River Hill, Columbia, Maryland

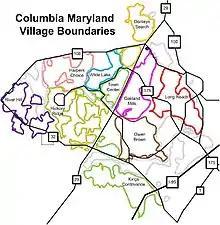
Villages of Columbia

River Hill is the last and westernmost village to be developed in the town of Columbia, Maryland, United States, though some residents maintain addresses in Clarksville. The village is home to 6,520 residents in 2,096 housing units in 2014. The area was used as a game preserve by James Rouse to entertain clients and personal hunting during the buildout of the Columbia project. In 1976, County Executive Edward L. Cochran selected the 784-acre parcel owned by Howard Research and Development for an alternate location for a county landfill; a task force selected Alpha Ridge Landfill instead. Residential construction started in 1990. It is bounded by Maryland Route 108 and Maryland Route 32, and is centered on Trotter Road. The village is divided into two neighborhoods: Pheasant Ridge and Pointers Run, with about 6,500 residents.